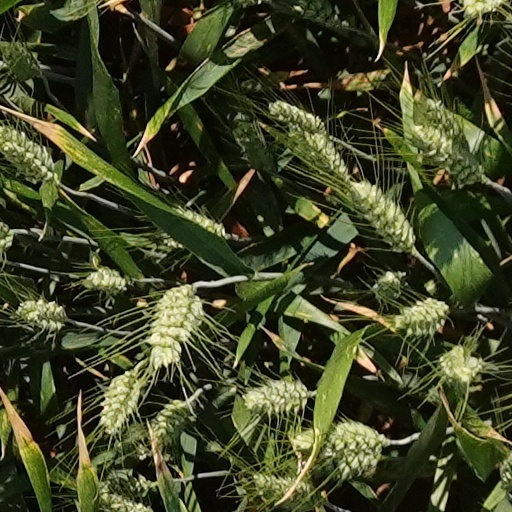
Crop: wheat